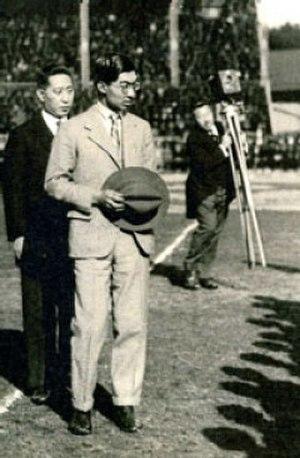
Le rugby à XV est un sport majeur au Japon. Le Japon est le sixième pays pour le nombre de licenciés au monde et le sport y est pratiqué depuis un siècle.